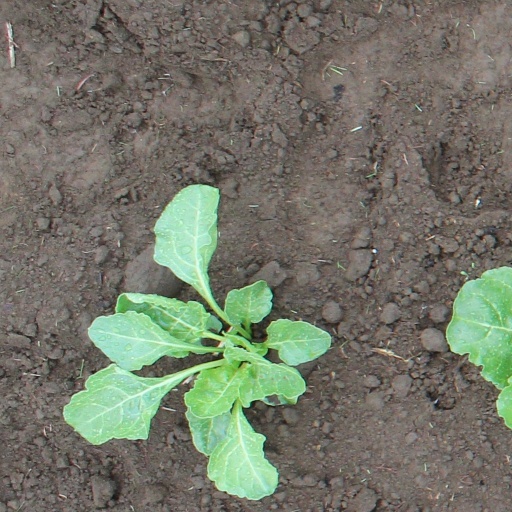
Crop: sugar beet